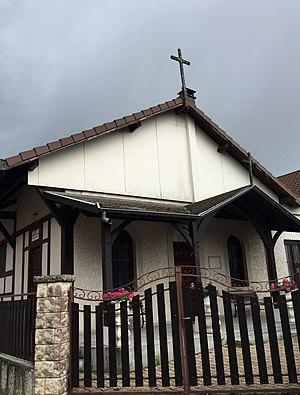
Église orthodoxe grecque Saint-Alexandre, Le Réveil, Charvieu-Chavagneux, France.
Charvieu-Chavagneux est une commune française située dans le département de l'Isère, en région Auvergne-Rhône-Alpes.